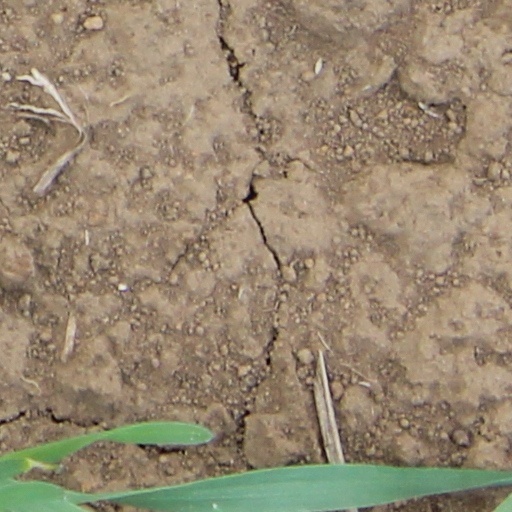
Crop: wheat